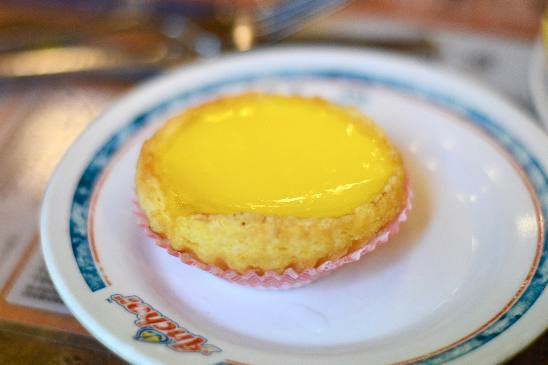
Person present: No